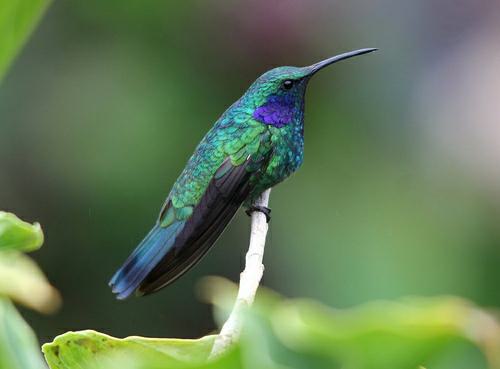
A photo of a green violetear